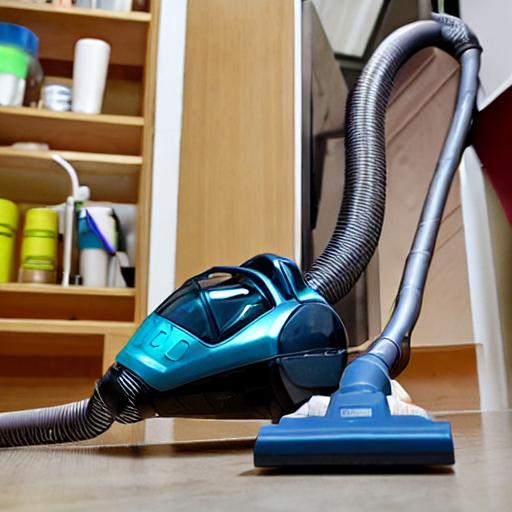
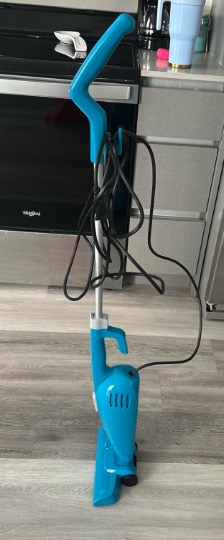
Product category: items_vacuum
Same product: no